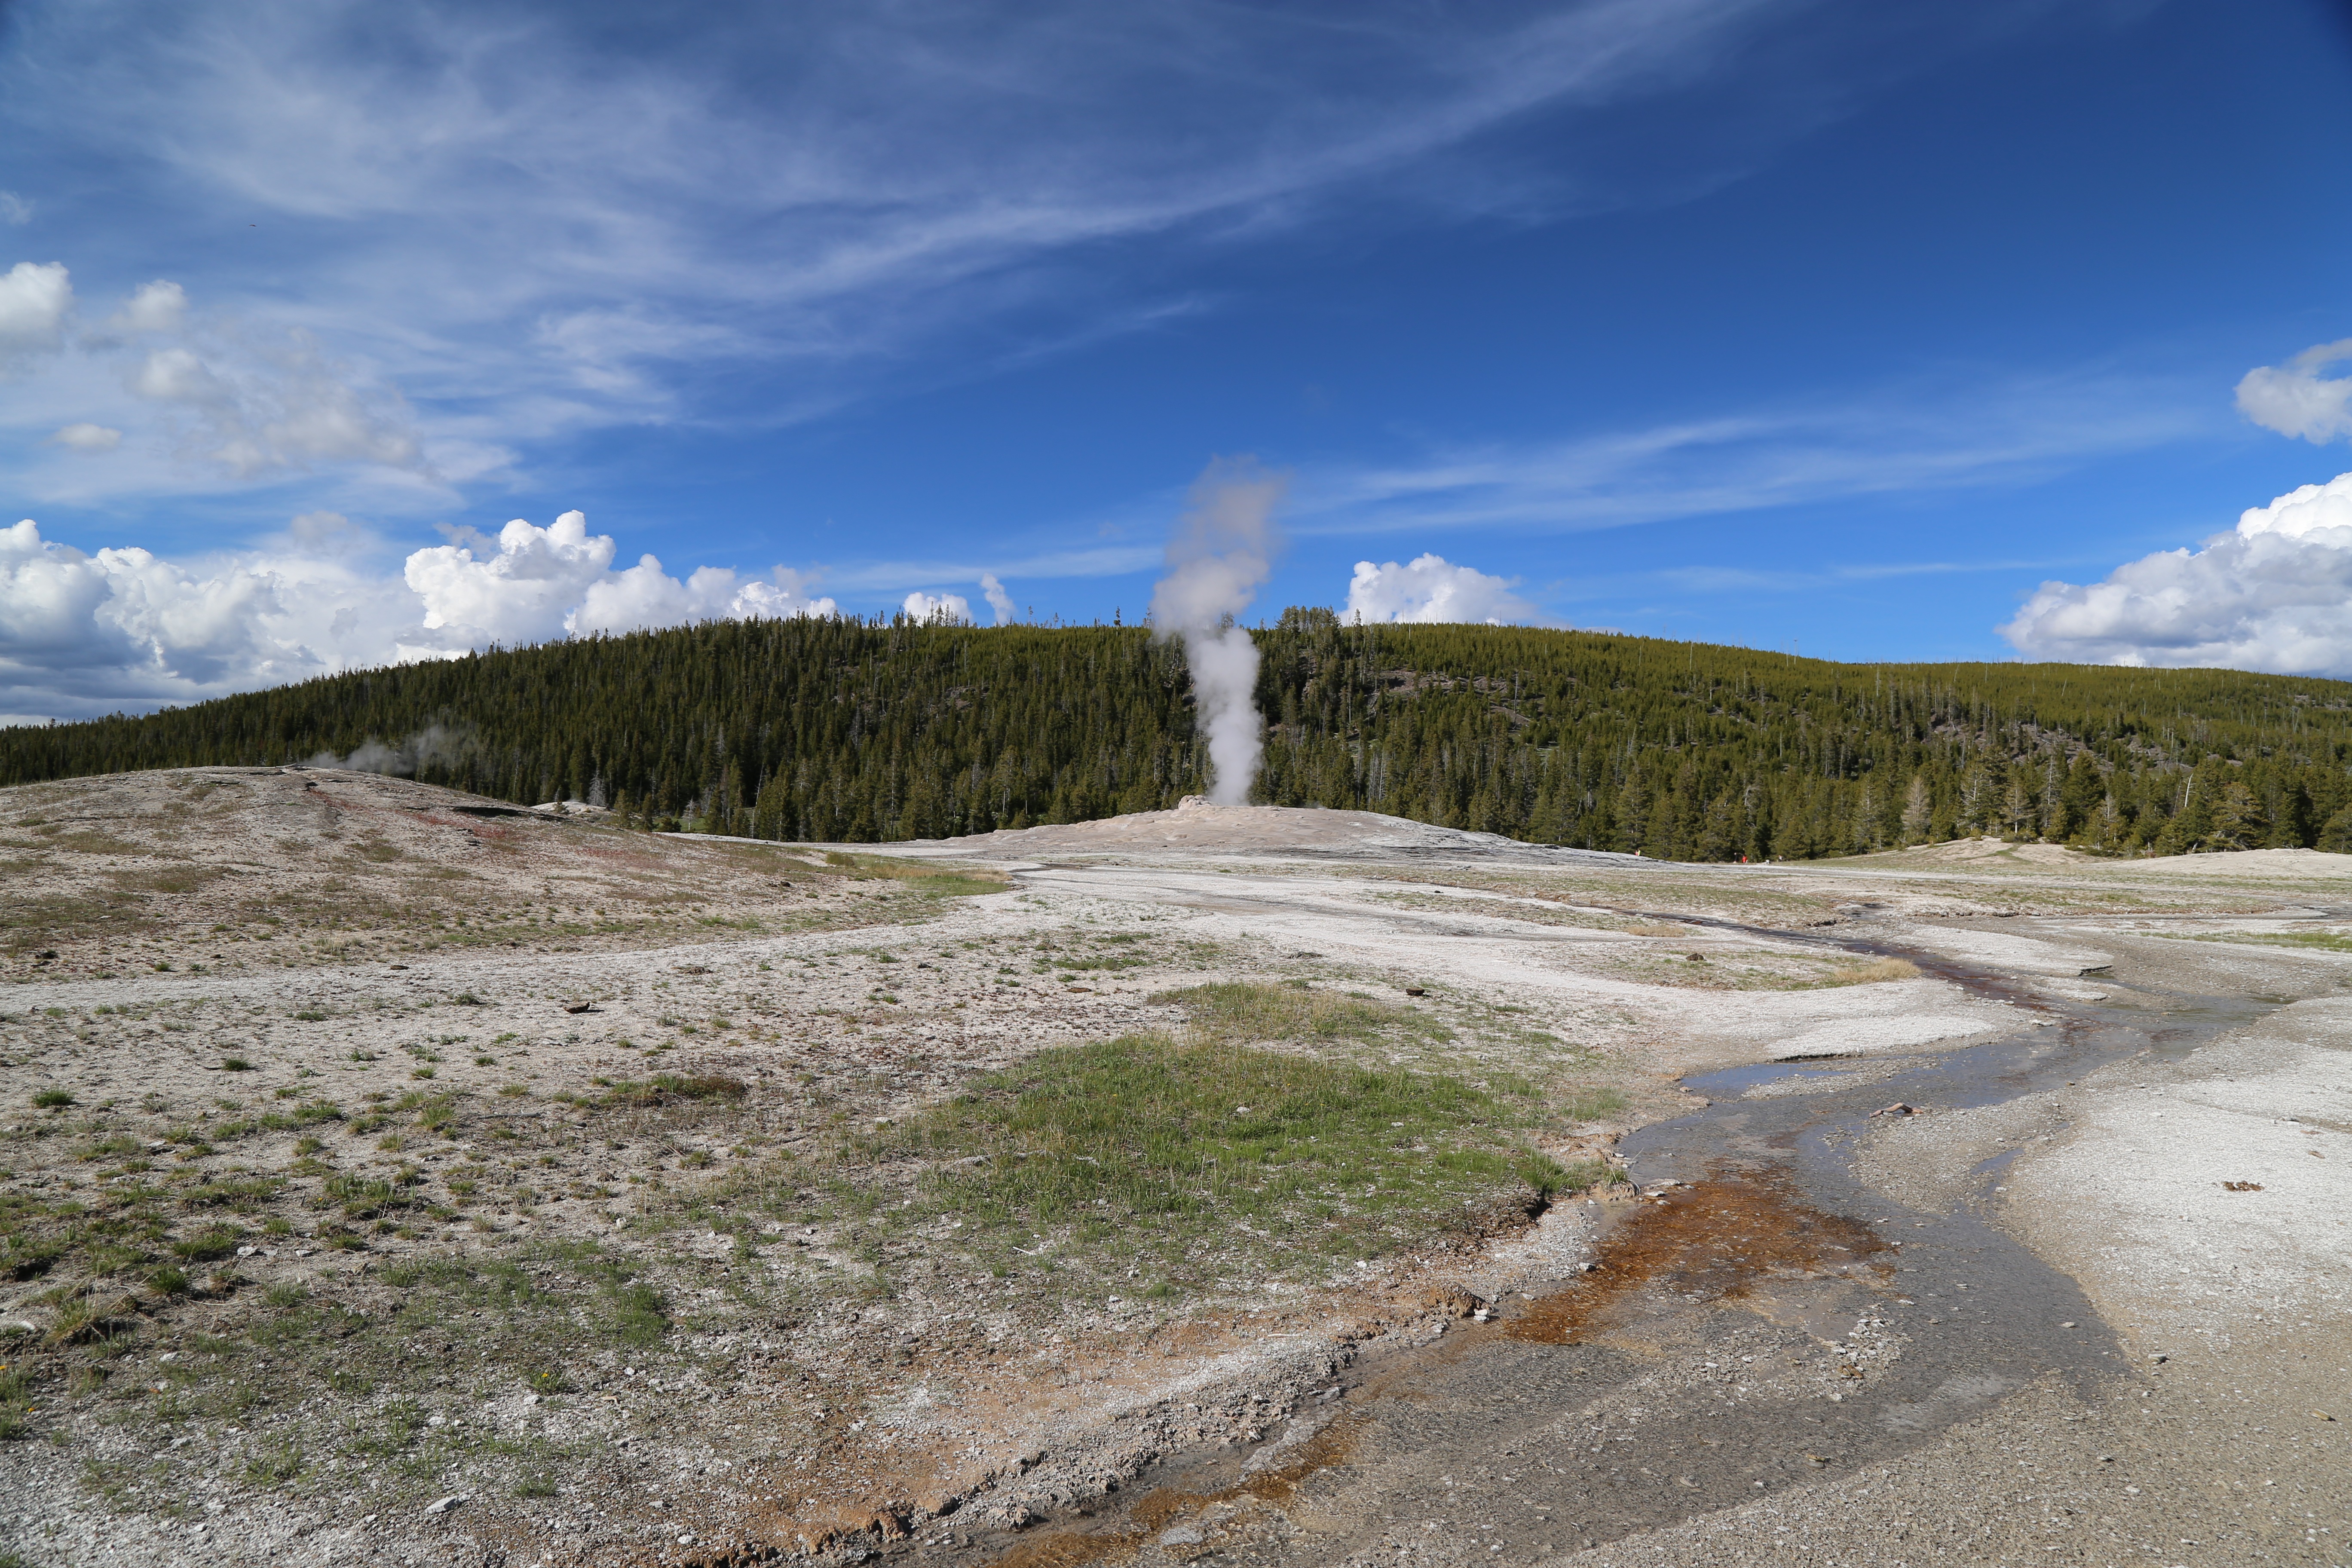
landscape, wilderness, mountain, snow, cloud, hill, valley, mountain range, reservoir, ridge, geology, badlands, plateau, geyser, yellowstone national park, the scenery, rural area, landform, geographical feature, mountainous landforms